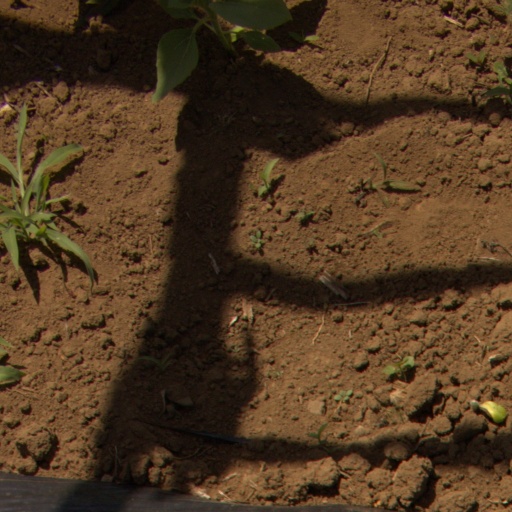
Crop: Jerusalem artichoke